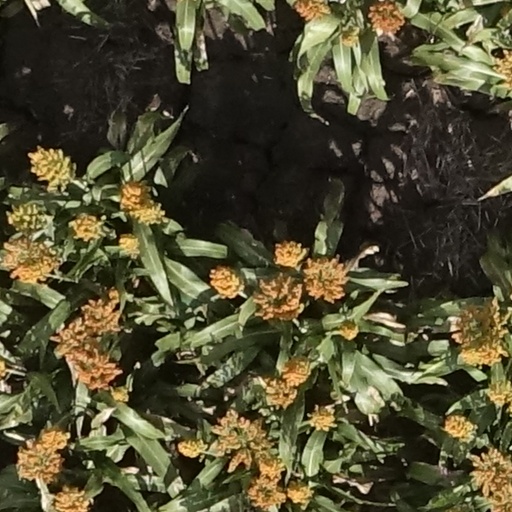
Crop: sorghum